Theodore Freeman

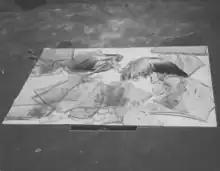
Goose wings lie alongside fragments of Freeman's T-38 canopy.

Freeman died in a plane crash due to a bird strike on the morning of October 31, 1964. After a delay caused by fog, he piloted a T-38A Talon from St. Louis to Houston. Freeman was returning on Saturday from McDonnell training facilities in St. Louis and crashed during final approach to landing at Ellington Air Force Base in Houston. There were reports of geese due to the fog, one of which flew into the port-side air intake of his NASA-modified T-38 jet trainer, causing the engine to flame out. Flying shards of Plexiglas entered the jet engine during the crash.